Bill Clinton

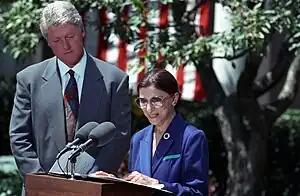
Ruth Bader Ginsburg accepting her nomination to the Supreme Court from President Clinton, 1993

In 1993 and 1994, Clinton pressured Western European leaders to adopt a strong military policy against Bosnian Serbs during the Bosnian War. This strategy faced staunch opposition from the United Nations, NATO allies, and congressional Republicans, leading Clinton to adopt a more diplomatic approach. In 1995, U.S. and NATO aircraft bombed Bosnian Serb targets to halt attacks on UN safe zones and pressure them into a peace accord that would end the Bosnian war. Clinton deployed U.S. peacekeepers to Bosnia in late 1995, to uphold the subsequent Dayton Agreement.